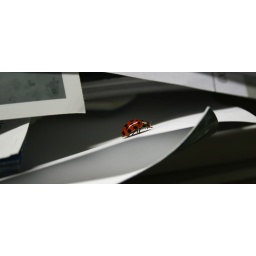
Caught this guy walking through the papers in my office